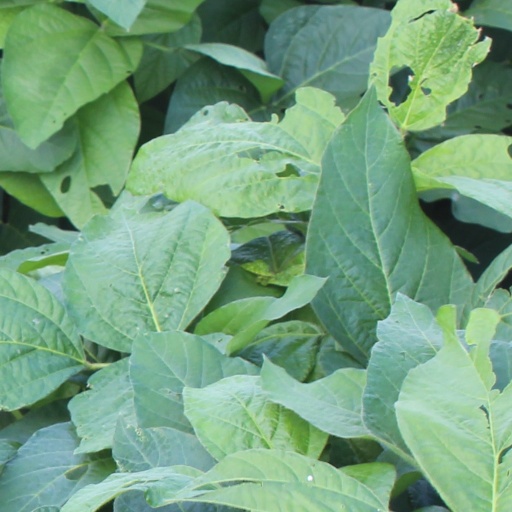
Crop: soybean